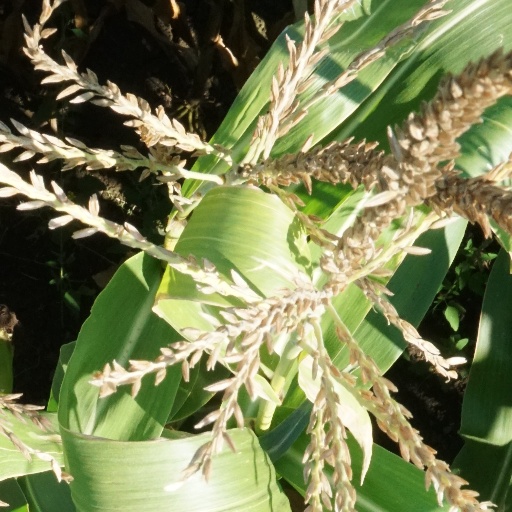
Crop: maize; corn